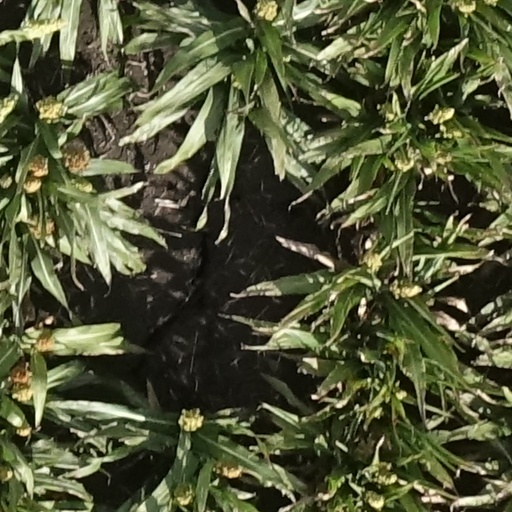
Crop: sorghum